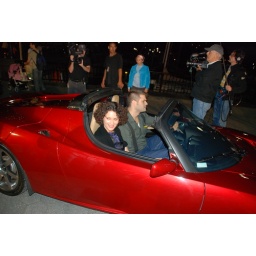
Electric and powered entirely by renewable energy, these sexy cars are the envy of the green glitterati.